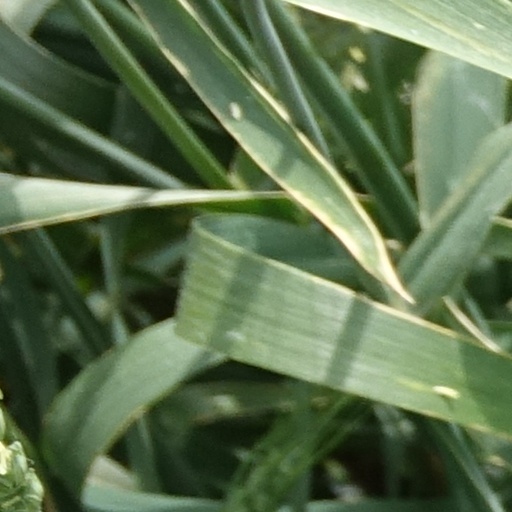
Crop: wheat